William L. Schultz

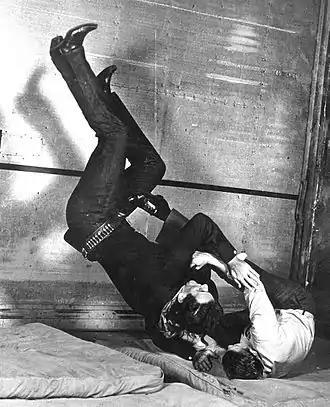
Bill Schultz grapples with John Wayne (1943, Hollywood)

Following the war, Schultz returned to the University of Wisconsin and earned a Bachelor's degree and Master's degree in Physical Education. During this time, he served as captain of the Gymnastics Team and earned the title of Big Ten Champion on the flying rings. Schultz performed in the half-time shows of UW football and basketball games, entertaining fans with cartwheels on the fifty-yard line and handstands in the rafters of the old Field House. Subsequently, Schultz turned down an offer to perform with the Ringling Brothers and Barnum & Bailey Circus, instead beginning a career with the YMCA. He served as Physical Director of the Madison (Wisconsin, USA) YMCA in 1949, and later became the youngest YMCA executive director in the country (Keokuk, IA). During his career, he traveled to build many YMCAs, while becoming a national champion in Paddleball in 1962 and Racquetball in 1968.